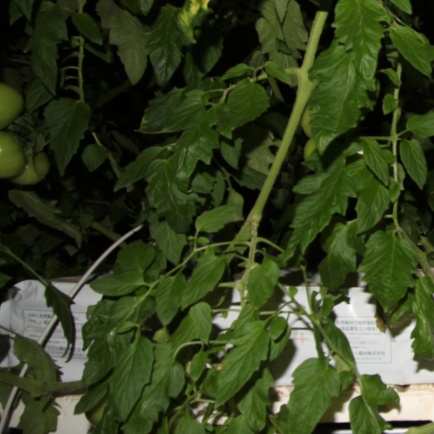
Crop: tomato